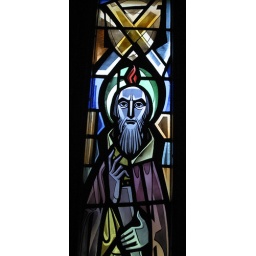
Stained glass windows designed and fabricated by Willet Studios (now Willet Hauser Architectural Glass, Inc.)